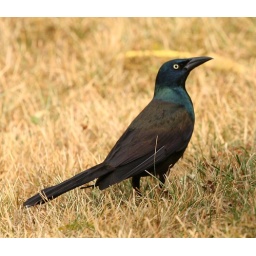
Grackel in the dry, brown grass